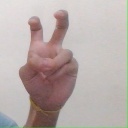
अक्षर: ई